Tugby and Keythorpe

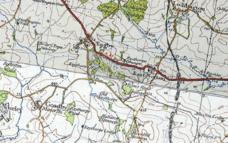

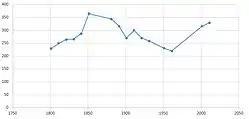

Over the years the population has been an ever changing demographic, with there being distinct peaks and troughs. In the 1801 census population sat at 230 people, which then grew, reaching the parish's peak population of 365 in 1851. Population rapidly declined after reaching a record low of 220 in 1961. Population then began to increase over time, growing to 330 in 2011.